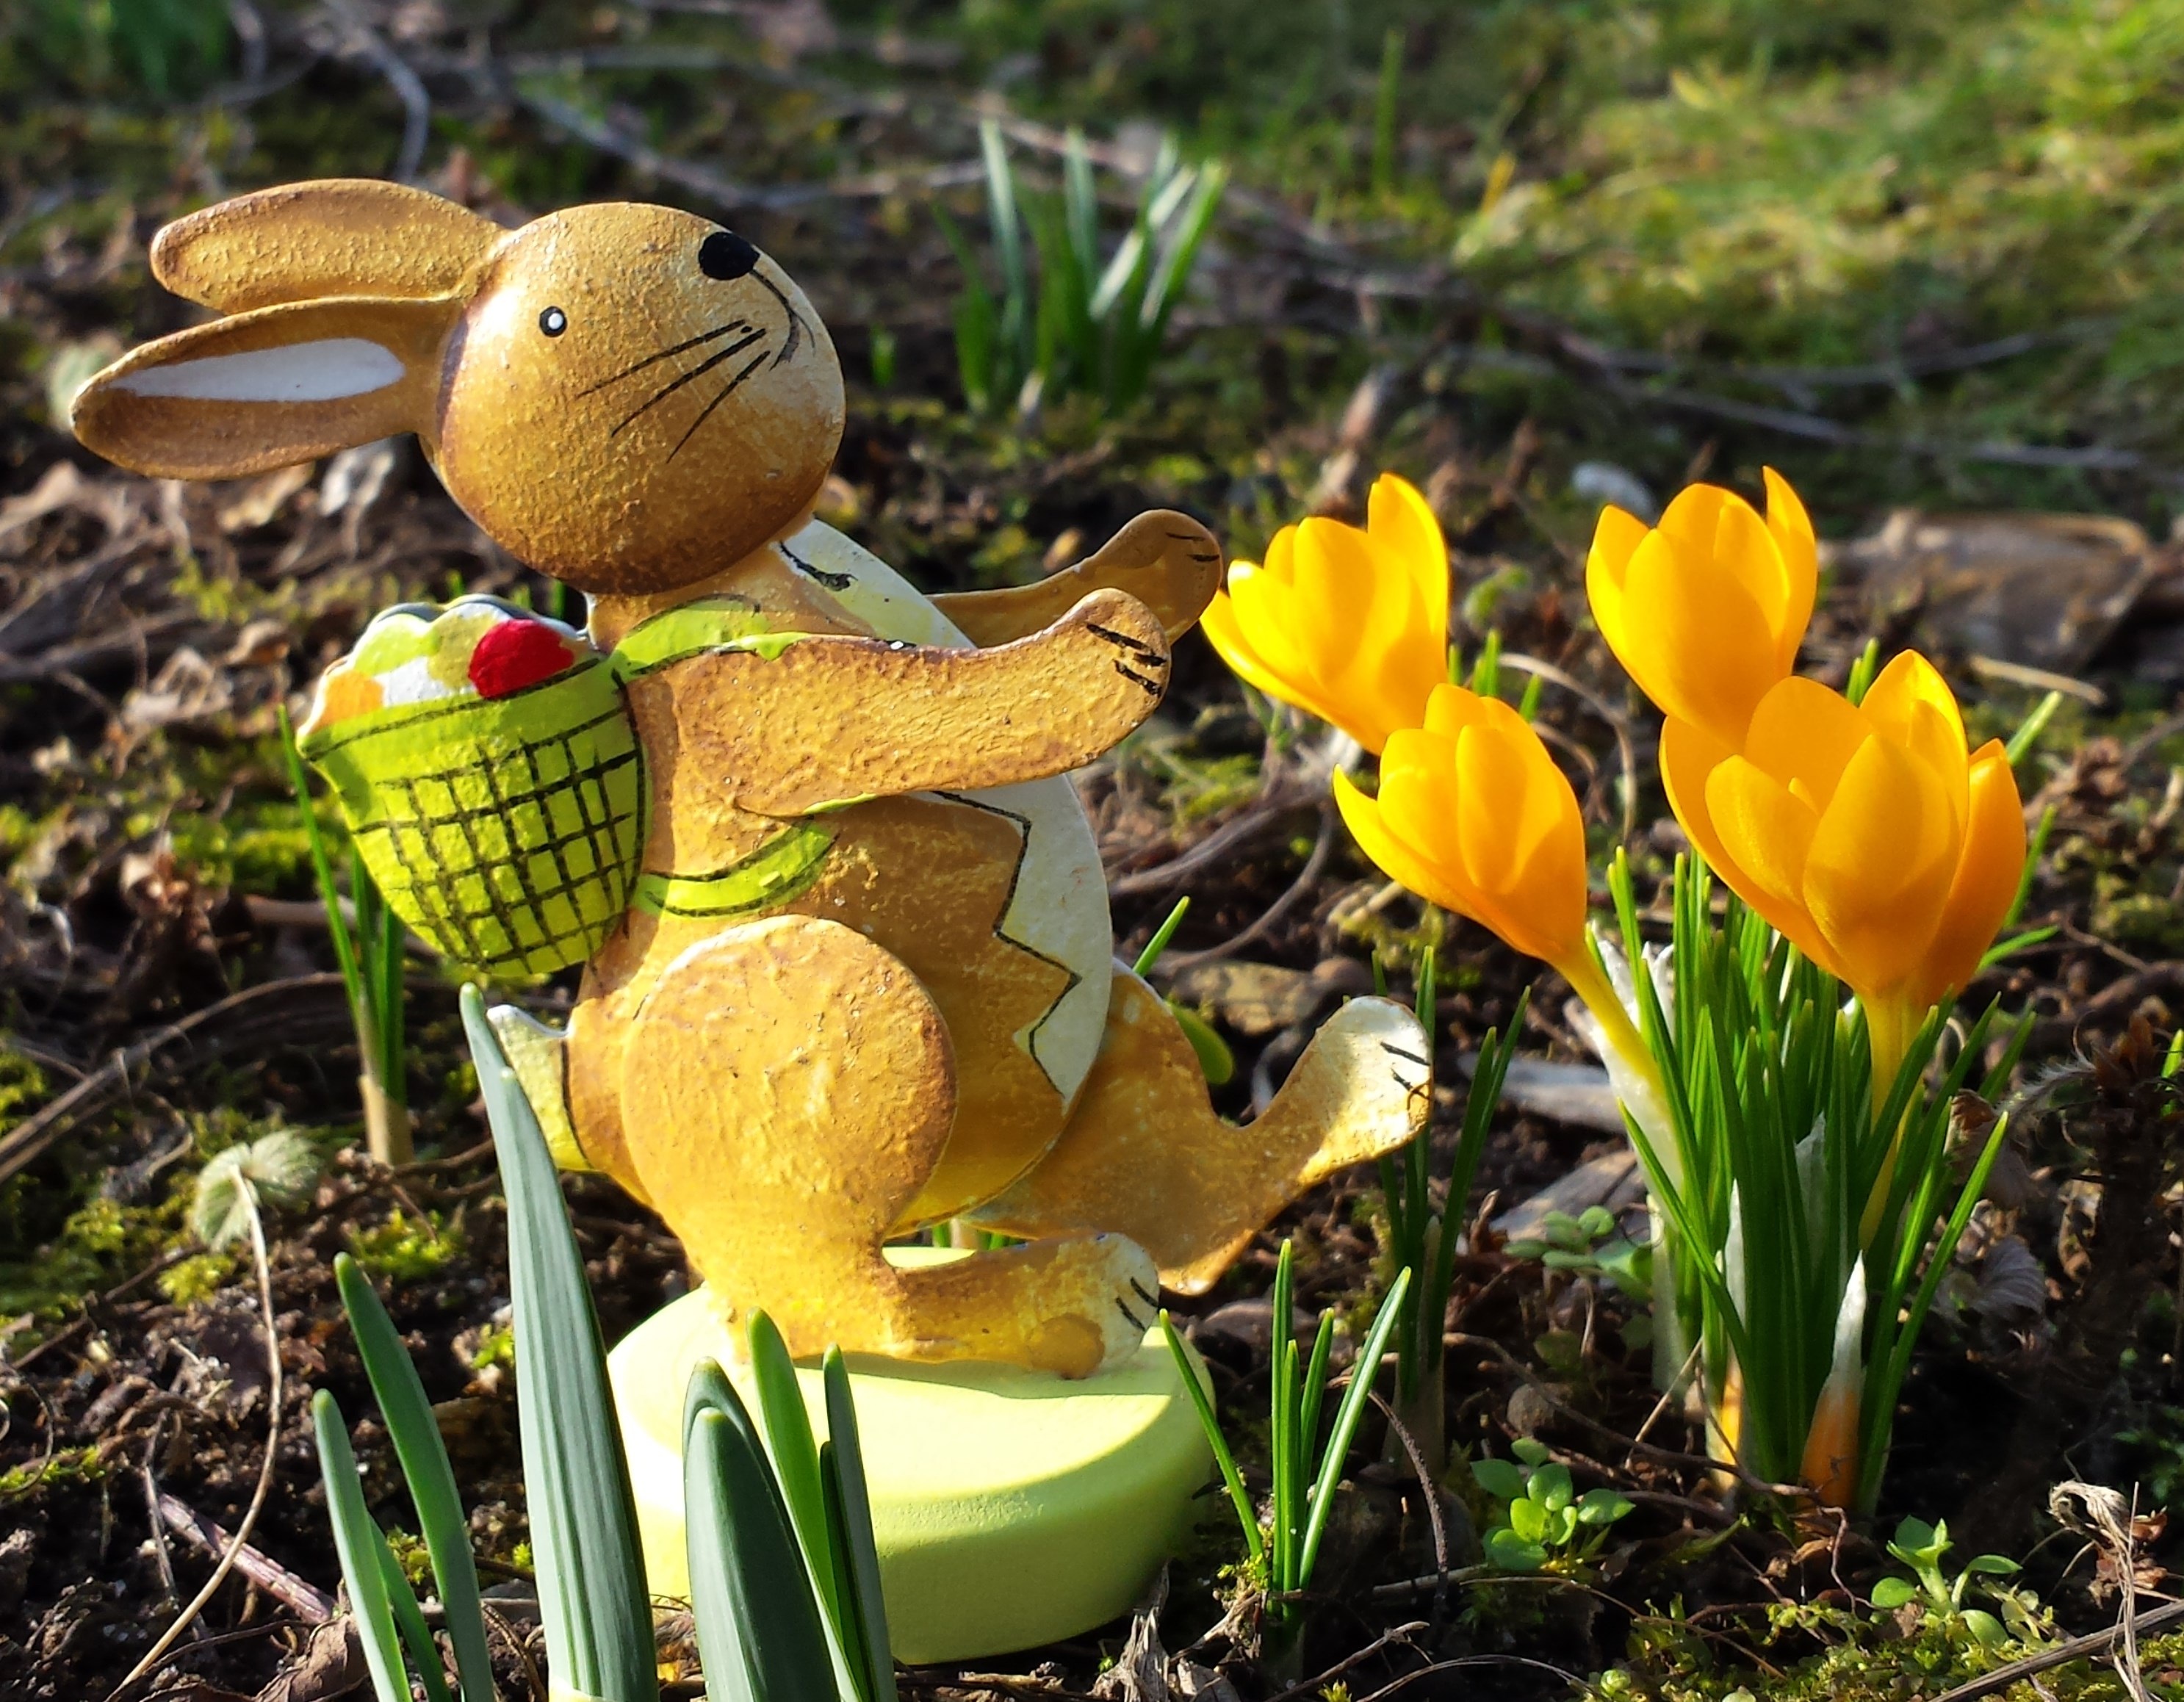
plant, flower, spring, autumn, holiday, botany, yellow, flora, flowers, hare, easter, crocus, easter bunny, flowering plant, land plant